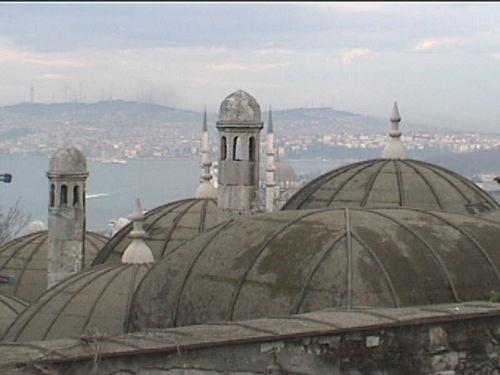
Weather: cloudy or overcast